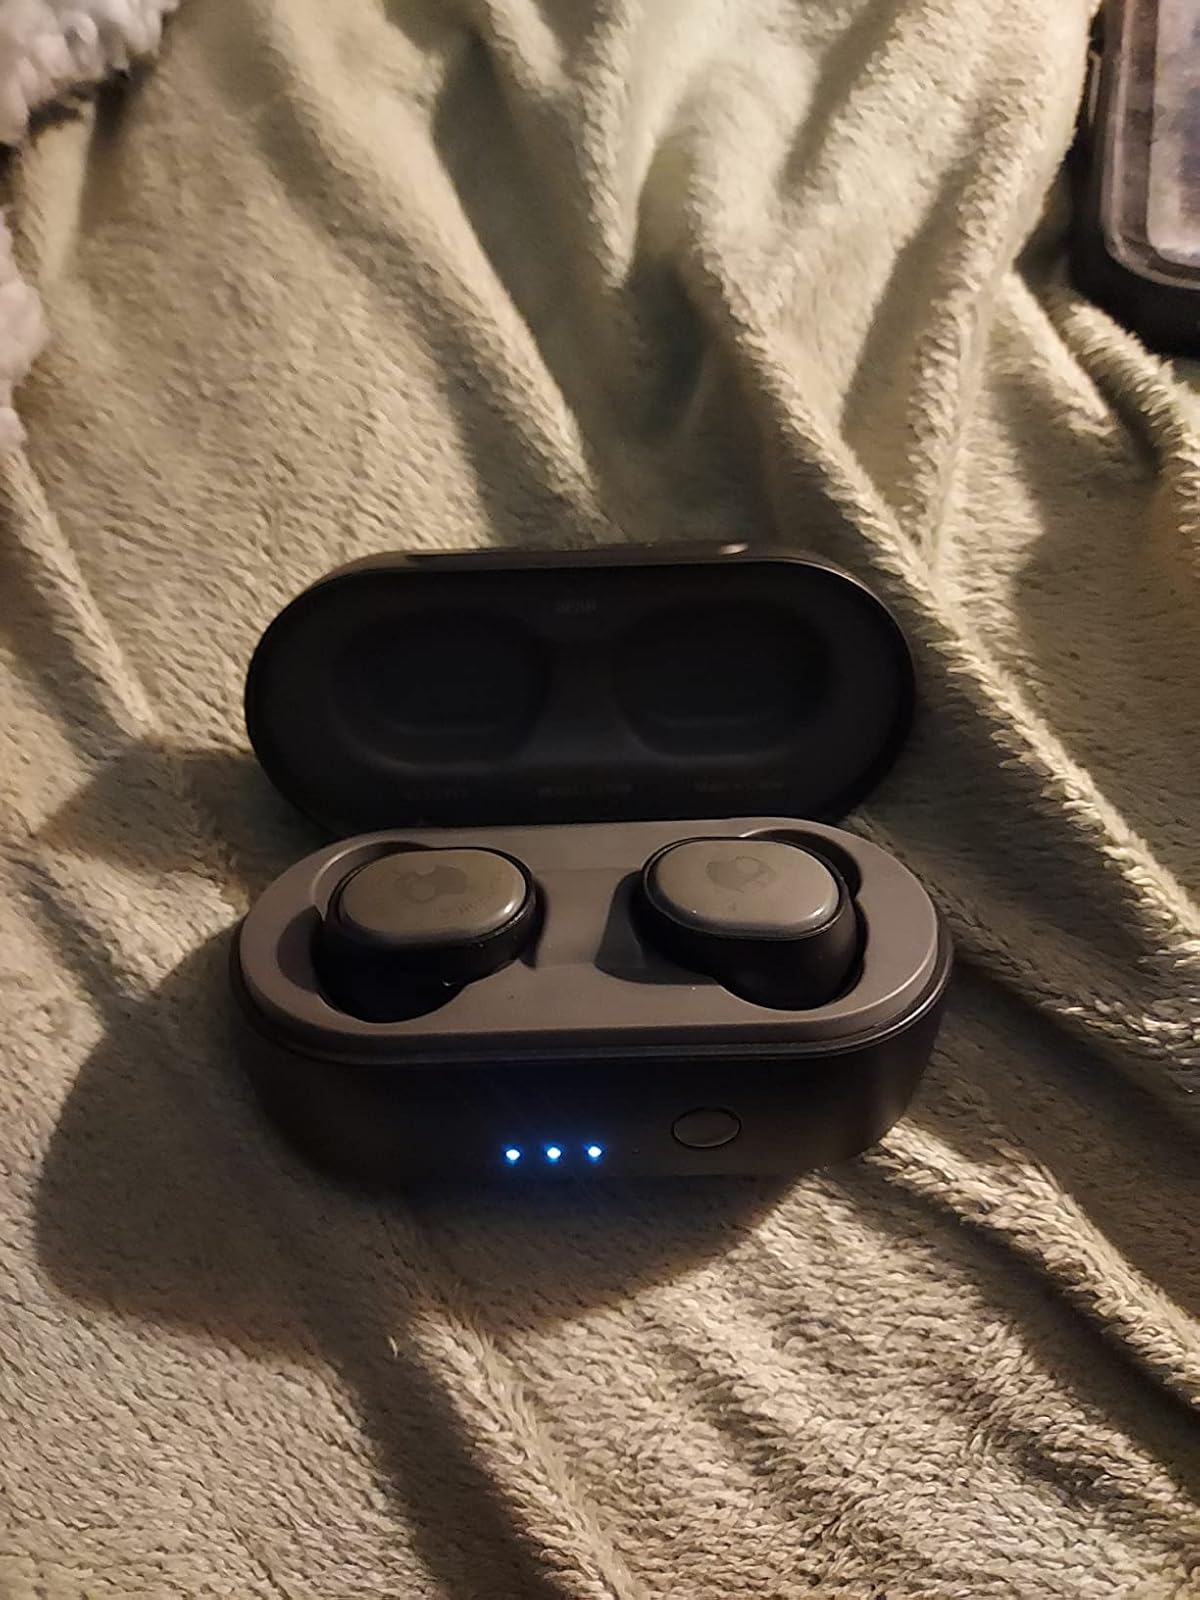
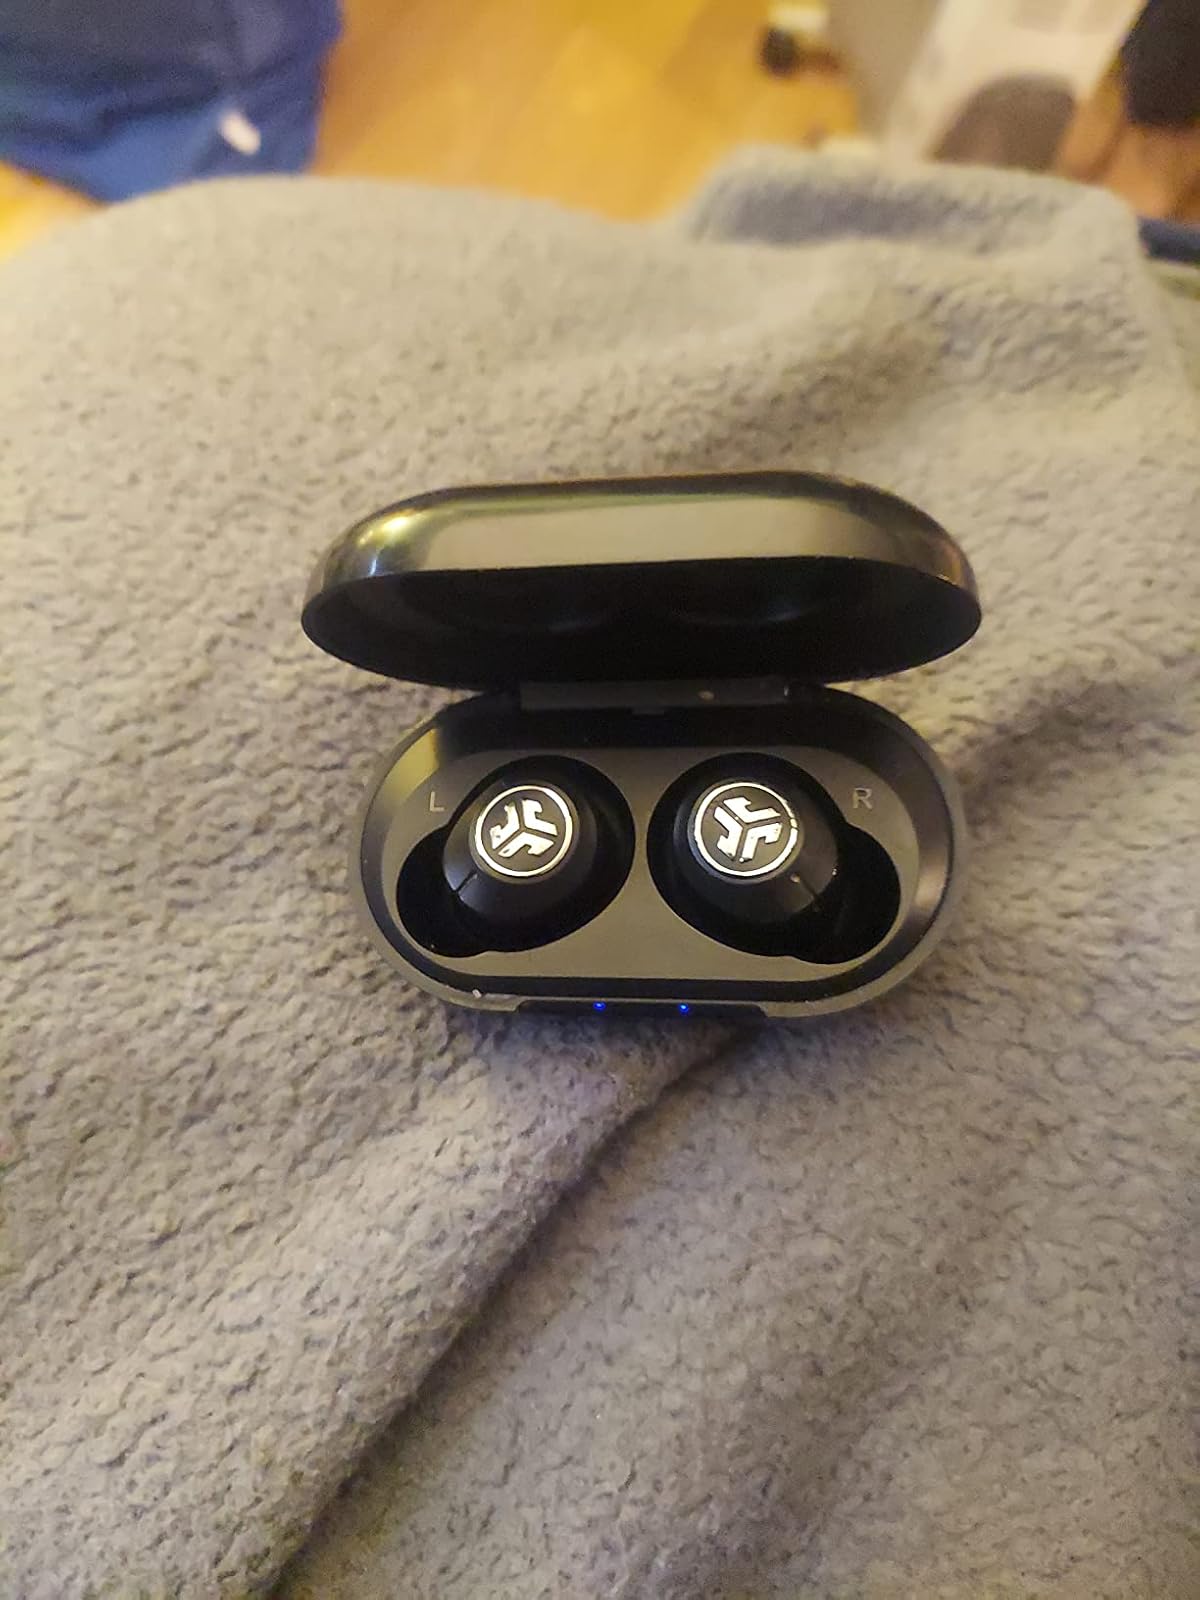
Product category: earbuds
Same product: no